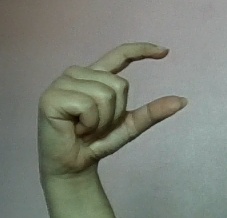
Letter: dal